Xolotl

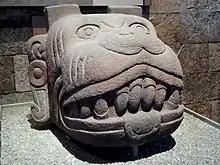
Xolotl statue displayed at the Museo Nacional de Antropología in Mexico City.

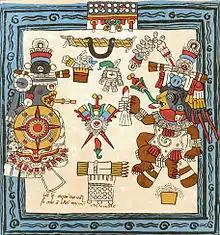
Codex Borbonicus (p. 16) Xolotl is depicted as a companion of the Setting Sun. He is pictured with a knife in his mouth, a symbol of death.

Xolotl was the sinister god of monstrosities who wears the spirally-twisted wind jewel and the ear ornaments of Quetzalcoatl. His job was to protect the sun from the dangers of the underworld. As a double of Quetzalcoatl, he carries his conch-like ehecailacacozcatl or wind jewel. Xolotl accompanied Quetzalcoatl to Mictlan, the land of the dead, or the underworld, to retrieve the bones from those who inhabited the previous world (Nahui Atl) to create new life for the present world, Nahui Ollin, the sun of movement. In a sense, this re-creation of life is reenacted every night when Xolotl guides the sun through the underworld. In the tonalpohualli, Xolotl rules over day Ollin (movement) and over trecena 1-Cozcacuauhtli (vulture).